Lowry War

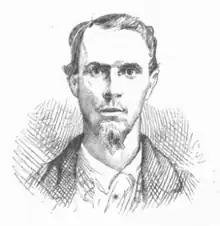
Henderson Oxendine (depicted) was the only member of the Lowry Gang to be executed by authorities.

Violence resumed on January 14, 1871. Several hundred yards away from the federal encampment at the Moss Neck rail depot, Henry Berry Lowry, accompanied by Boss Strong, rose from an embankment on the side of a road and shot John Taylor through the head. Lowry then ran to the body, took $50 and ran with Strong into a nearby swamp. A sergeant and several enlisted men gave chase but quickly lost sight of him. Thomas' company, accompanied by Sheriff McMillan and a posse, resumed the pursuit but were unsuccessful.